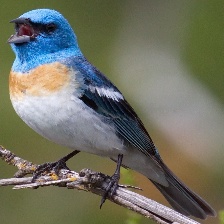
Species: LAZULI BUNTING
Scientific name: PASSERINA AMOENA
ImageNet parent category: indigo_bunting